Visa requirements for Dominican Republic citizens

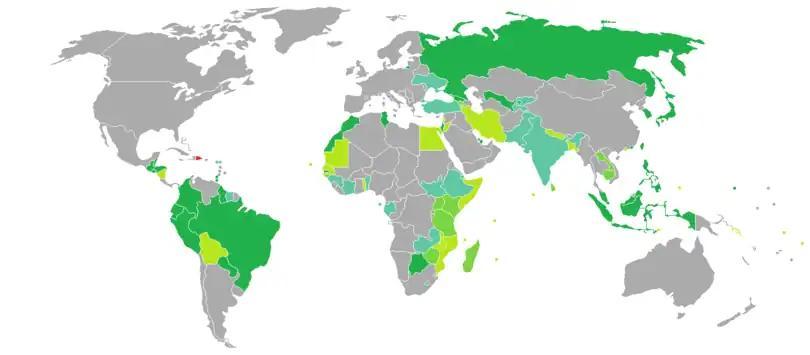

Visa requirements for Dominican Republic citizens for visits to various territories, disputed areas, partially recognised countries and restricted zones: